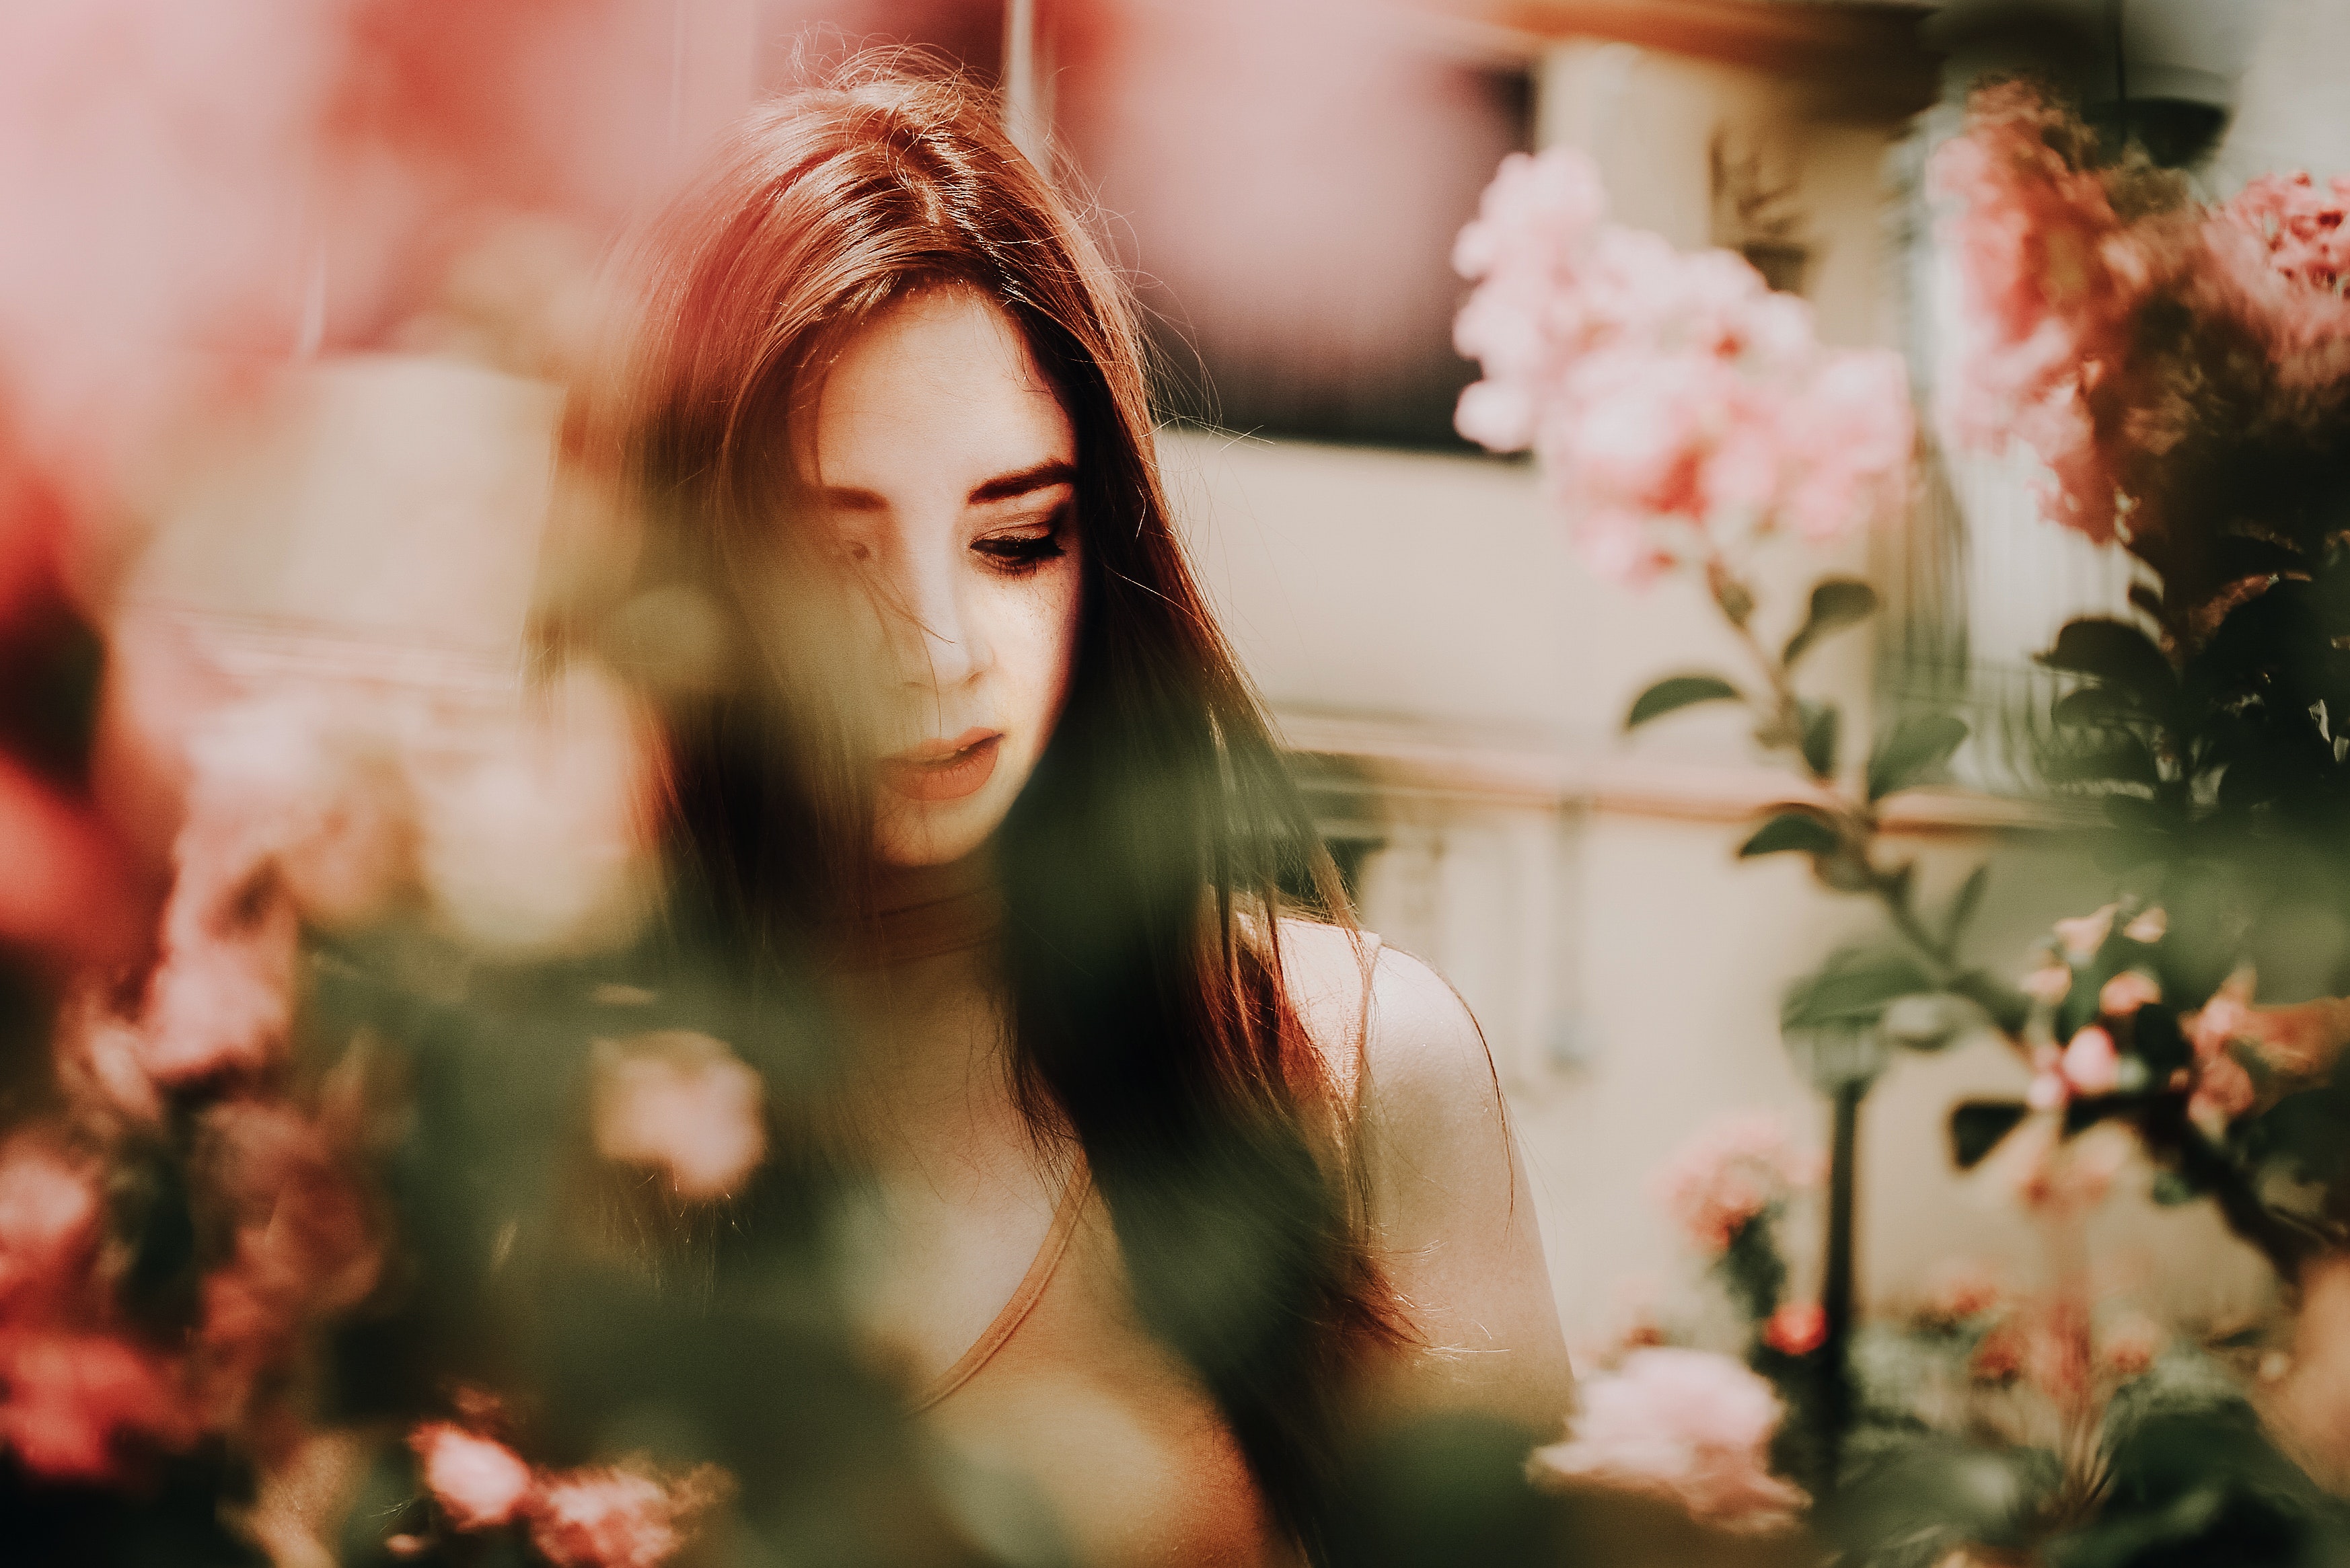
People in nature, hair, face, beauty, head, spring, eye, lip, long hair, photography, flower, tree, plant, daydream, portrait photography, brown hair, smile, petal